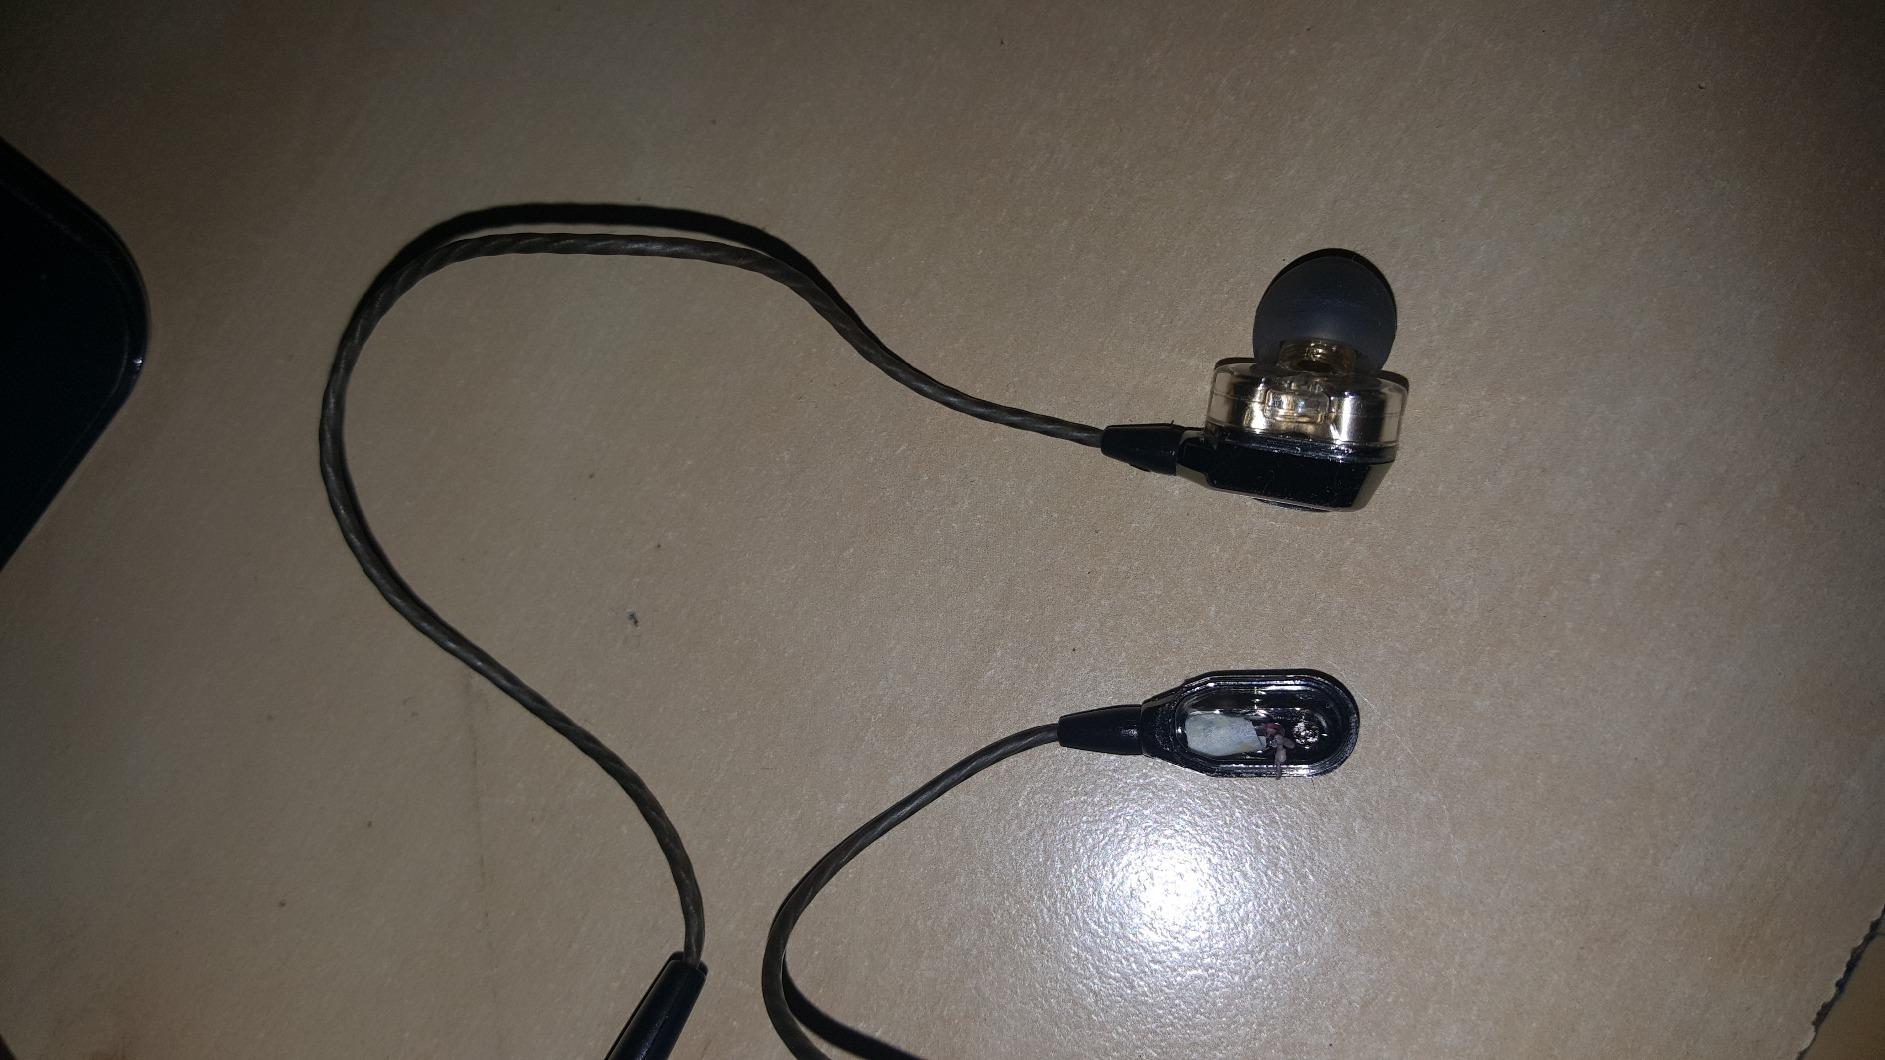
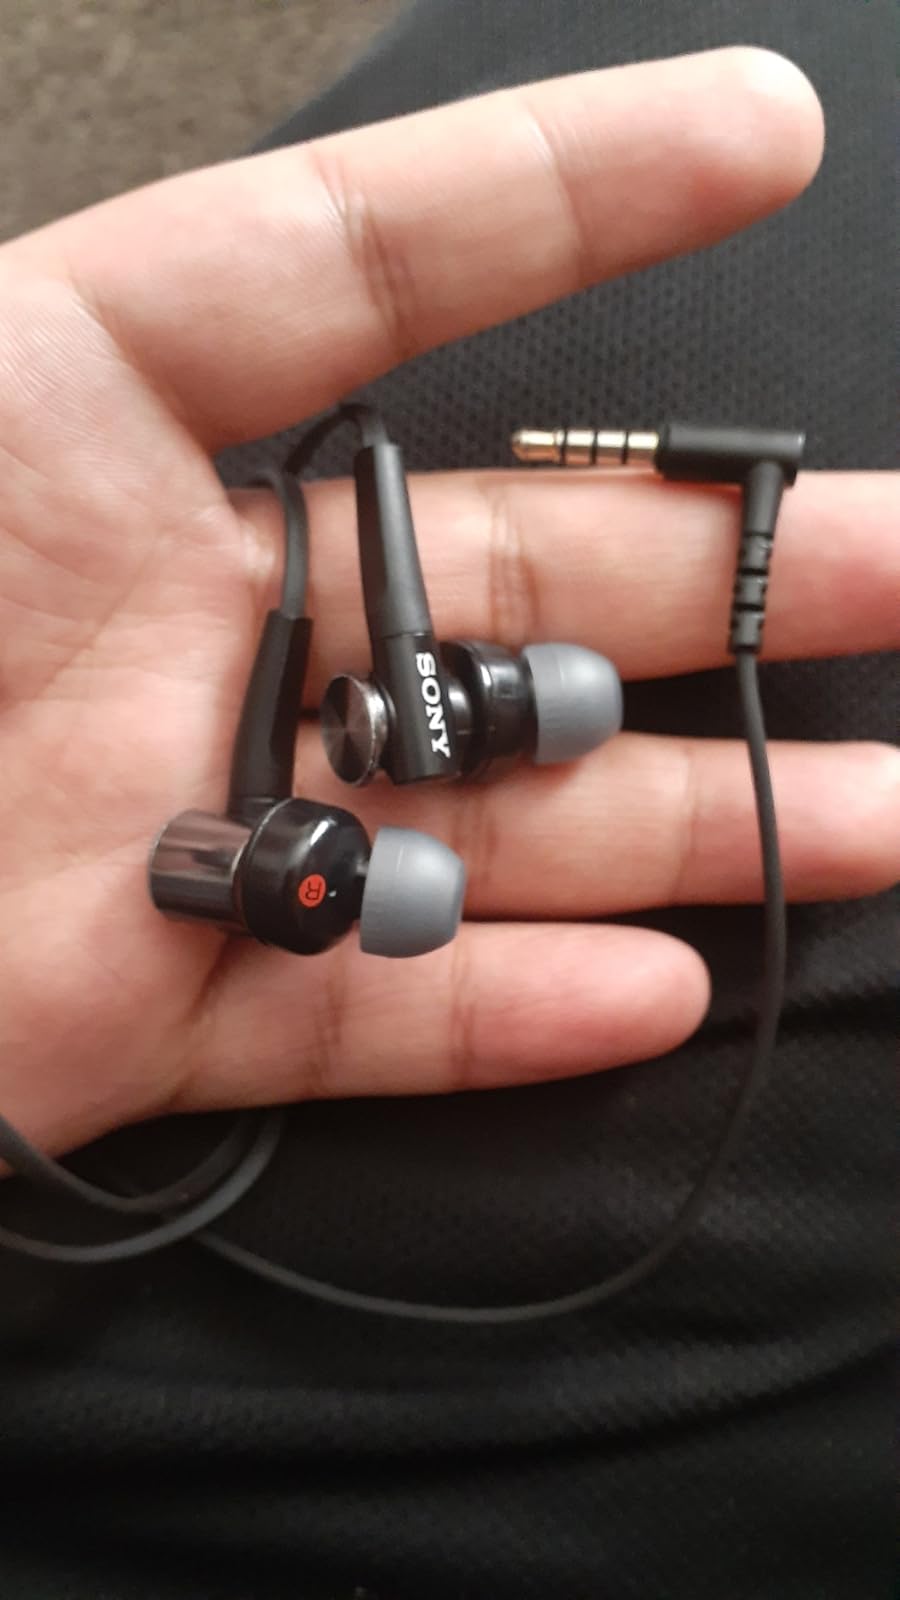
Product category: headphones
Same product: no